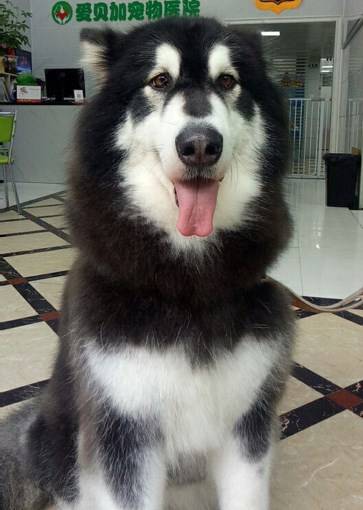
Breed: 1324-n000004-malamute